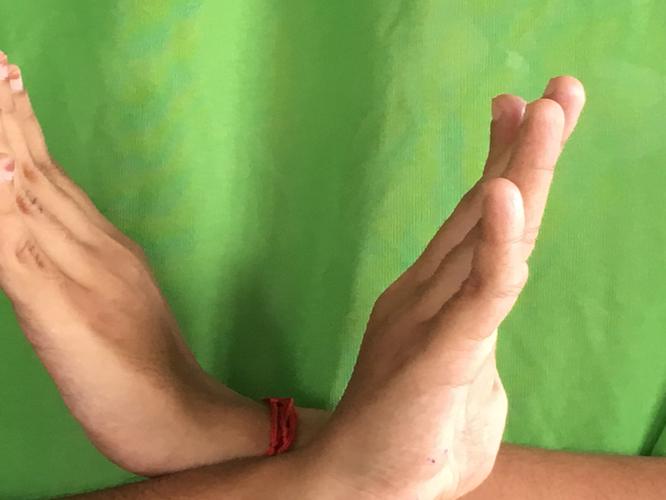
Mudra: Swastikam
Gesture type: double_hand